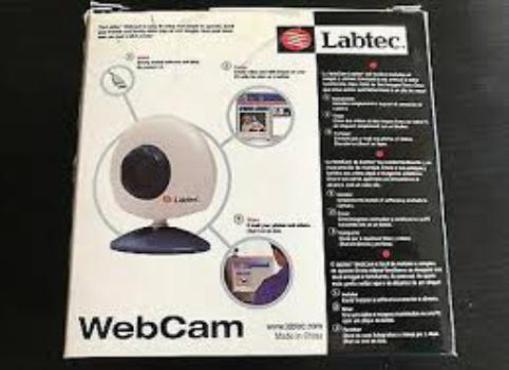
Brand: labtec
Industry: Electronic